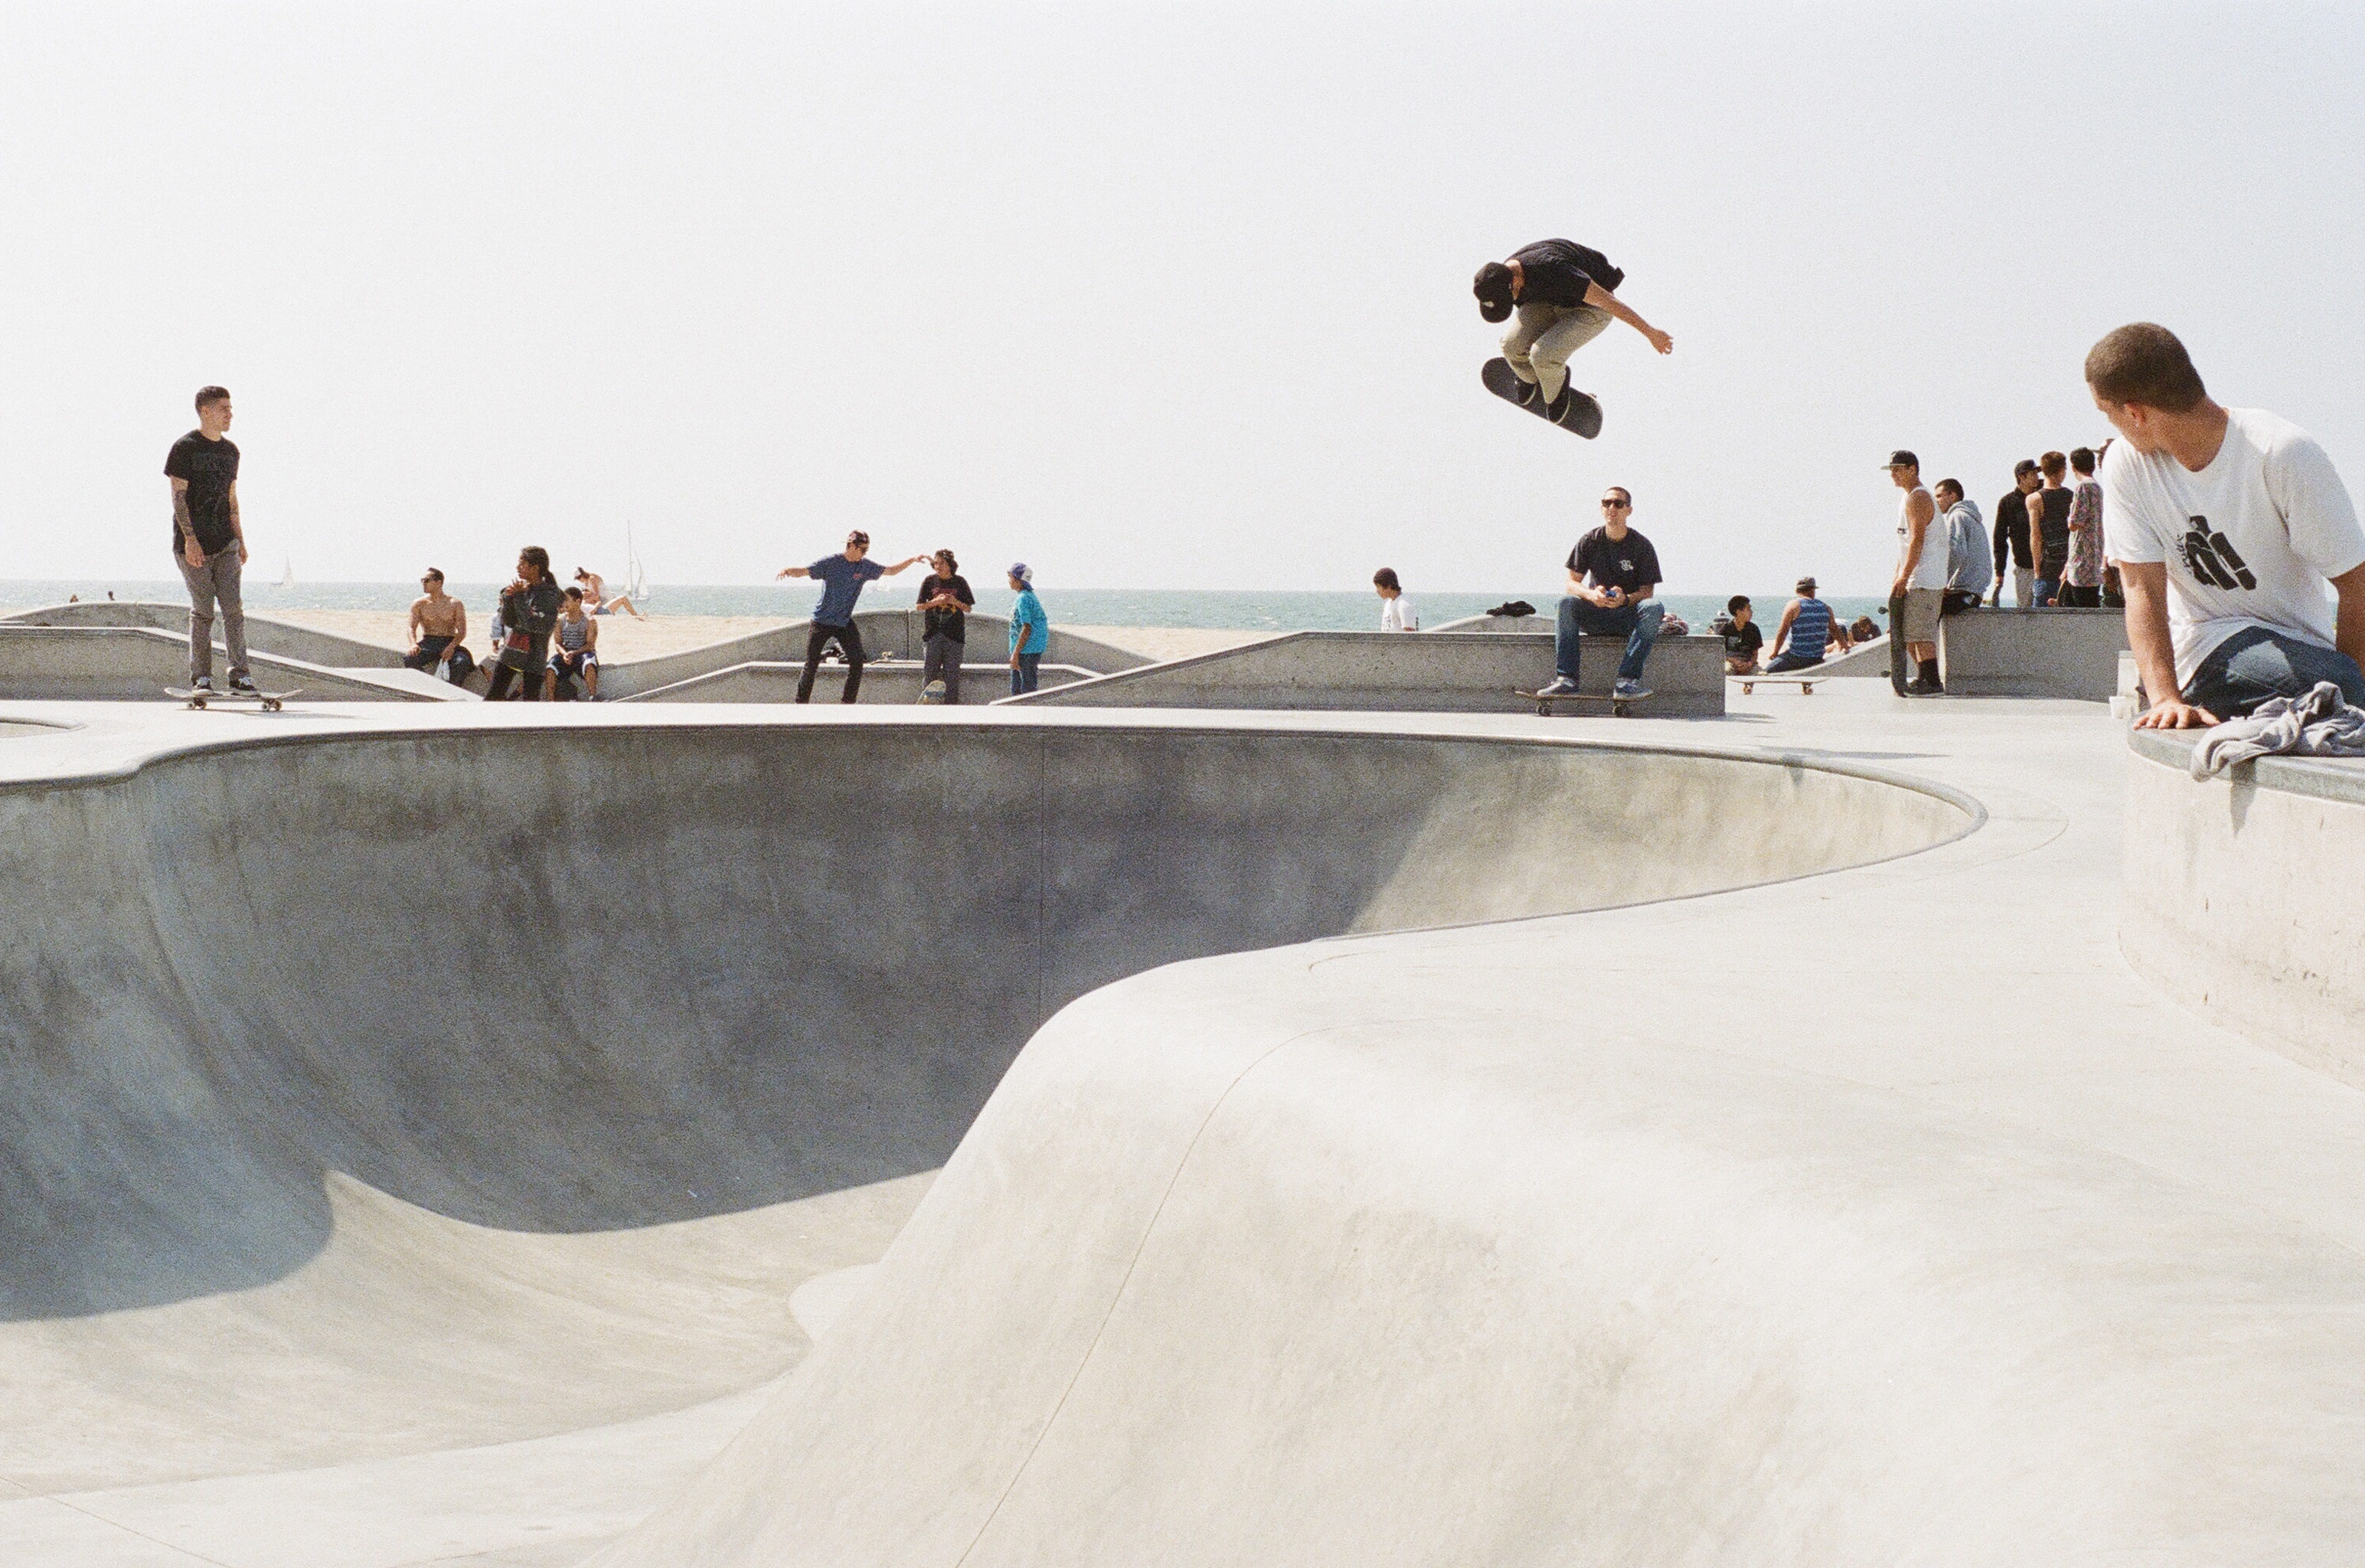
outdoor, board, sport, skateboard, skate, urban, skateboarding, summer, recreation, young, youth, action, grunge, extreme, extreme sport, lifestyle, teenager, skateboarder, skatepark, sports equipment, sports, danger, dynamic, freestyle, active, halfpipe, outdoor recreation, skateboarding equipment and supplies, boardsport, bicycle motocross